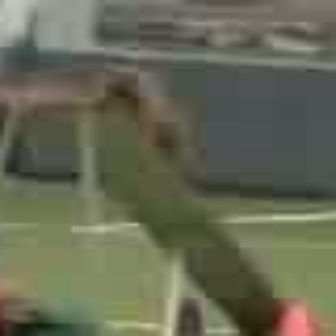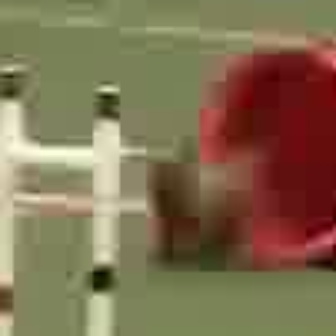
  Please identify the target specified by the bounding box [73,49,195,172] in the first image and locate it in the second image. Return the coordinates in [x_min,y_min,x_max,y_max] format.
Answer: [132,130,272,269]